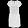
Label: Dress